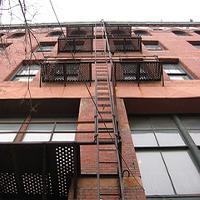
Weather: cloudy or overcast